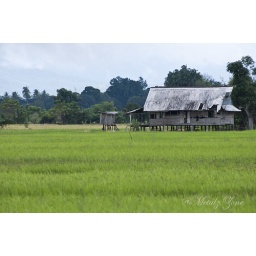
Abandon house near paddy field at Kota Belud